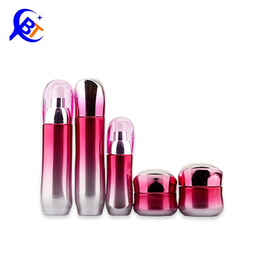
Label: glass